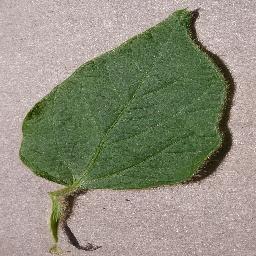
Label: Soybean___healthy